Marianne (candy)

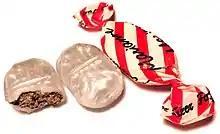
A Marianne candy with a crumbling chocolate filling. The candy has a hard silver-coloured peppermint-flavoured shell.

Marianne is a Finnish mint chocolate candy originally developed in 1949 by Chymos, now produced by Fazer. Marianne candies have a hard peppermint-flavoured shell and a chocolate filling.